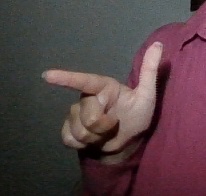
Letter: yaa